Threatened fauna of Australia

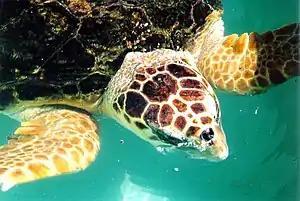
Loggerhead turtle

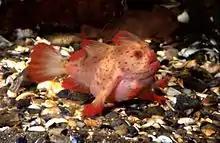
The red handfish

Four fish and one mammal are dependent on conservation measures.